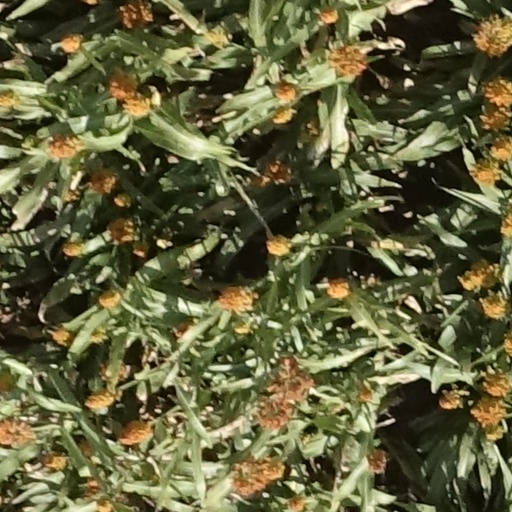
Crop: sorghum